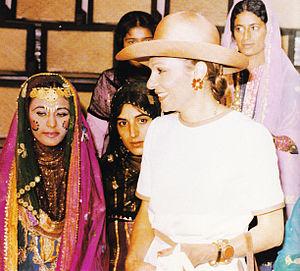
Mohammad Reza Chah Pahlavi ou Muhammad Rizā Shāh Pahlevi dit Aryamehr, né le 26 octobre 1919 à Téhéran et mort le 27 juillet 1980 au Caire, était le second et dernier monarque de la dynastie Pahlavi de la monarchie iranienne. Dernier chah d'Iran, il régne du 16 septembre 1941 au 11 février 1979. Contraint à l'exil le 16 janvier 1979, Mohammad Reza Pahlavi est remplacé par un conseil royal et renversé par la Révolution iranienne, mais n'abdique jamais officiellement. Il succéde à son père, Reza Chah, lorsque ce dernier, jugé trop proche de l'Allemagne nazie, est contraint d'abdiquer en septembre 1941 lors de l'invasion anglo-soviétique de l'Iran. Au lendemain de la Seconde Guerre mondiale, le jeune chah est confronté aux tentatives sécessionnistes dans les provinces du nord-est lors de la crise irano-soviétique et aux rébellions tribales dans le sud du pays. Mohammad Reza Pahlavi se rapproche par la suite des États-Unis et entretient des liens très étroits avec la Maison-Blanche, en particulier avec les présidents Dwight Eisenhower et Richard Nixon.